Mark Van Guilder

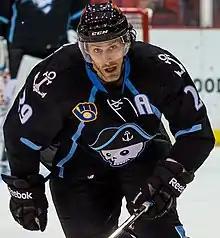
Van Guilder with the Milwaukee Admirals in 2013

Played two years of junior ice hockey with the Tri-City Storm of the United States Hockey League (USHL) from 2002 to 2004. Became the ninth Tri-City player to make it all the way to the National Hockey League (NHL) after making his NHL debut in 2013.